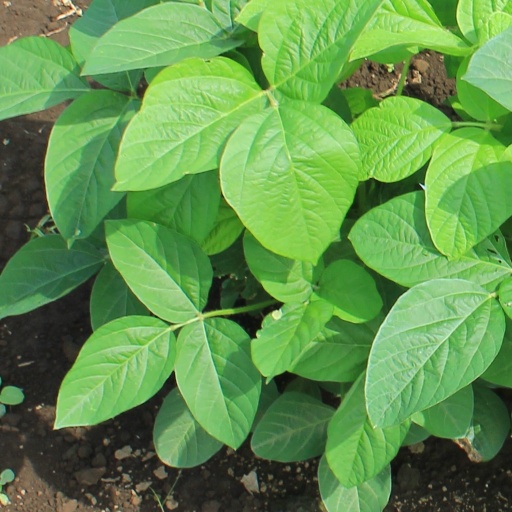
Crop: soybean